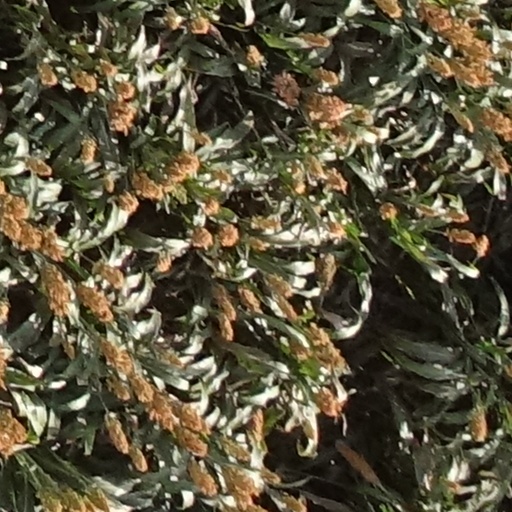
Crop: sorghum